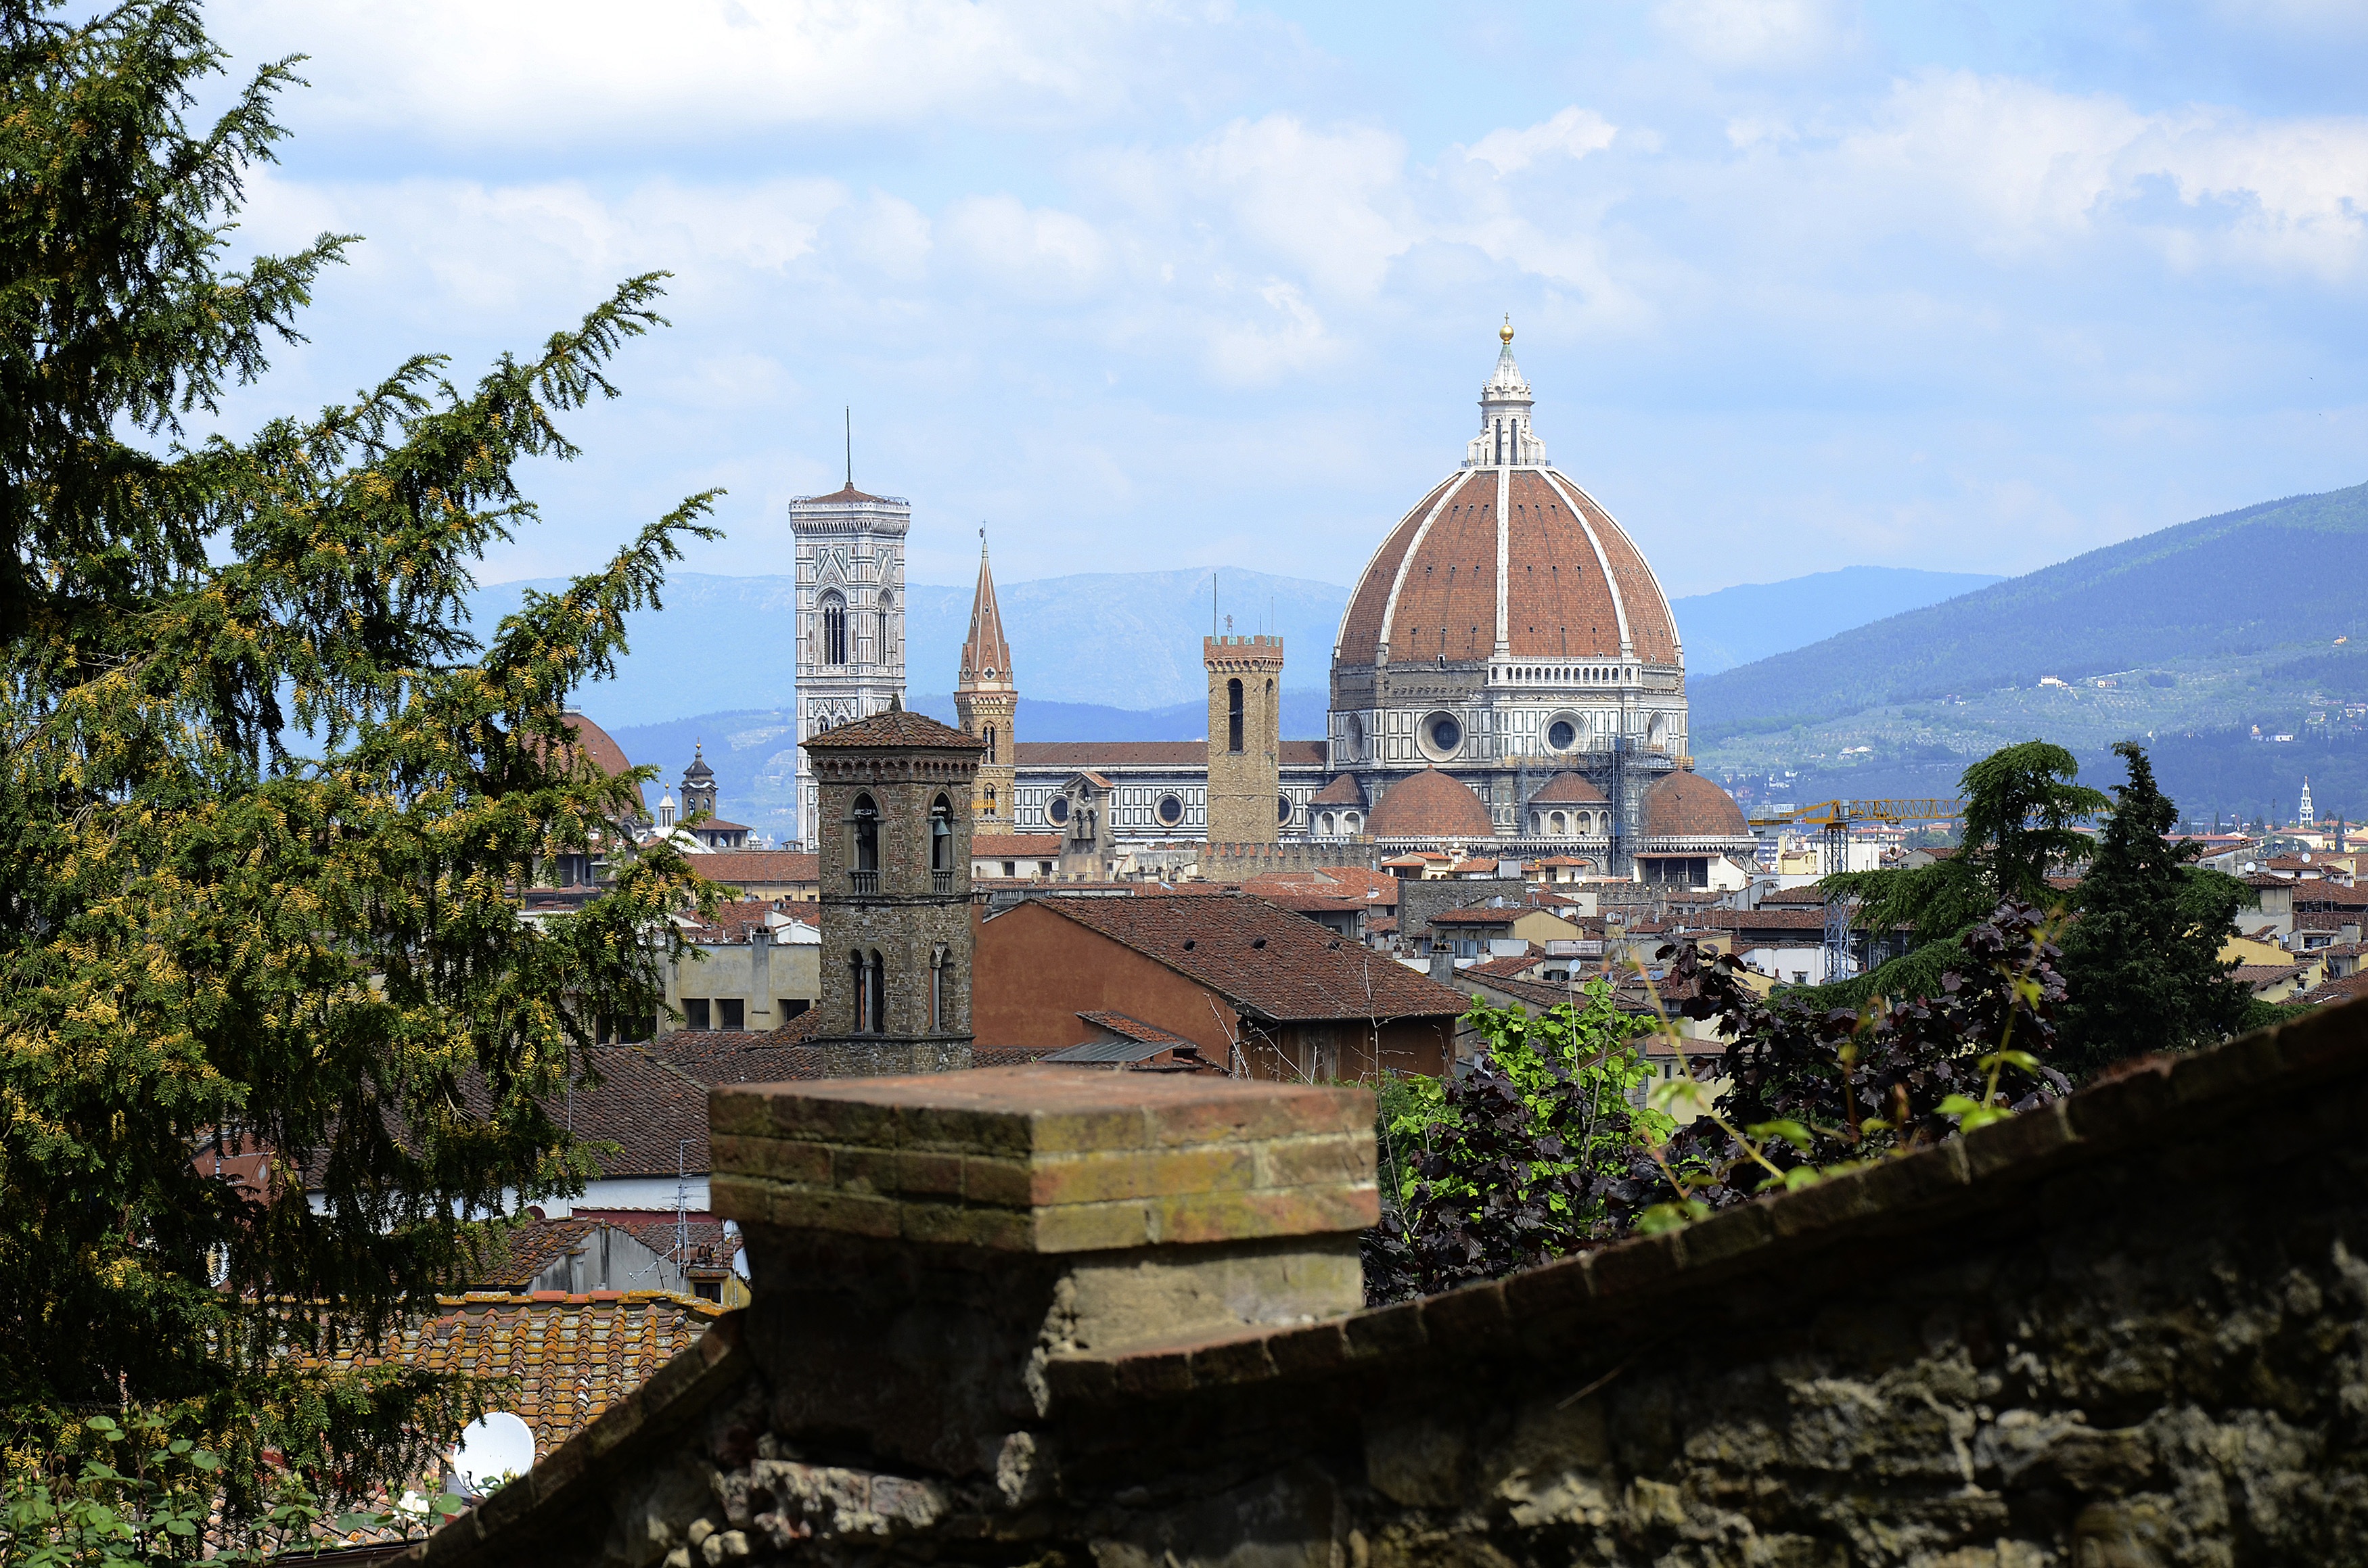
town, building, chateau, river, cityscape, vacation, travel, landmark, italy, church, cathedral, tourism, place of worship, temple, monastery, florence, unesco world heritage site, historic site, ancient history, santa maria del fiore